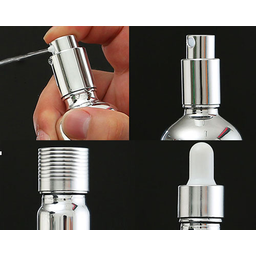
Label: glass